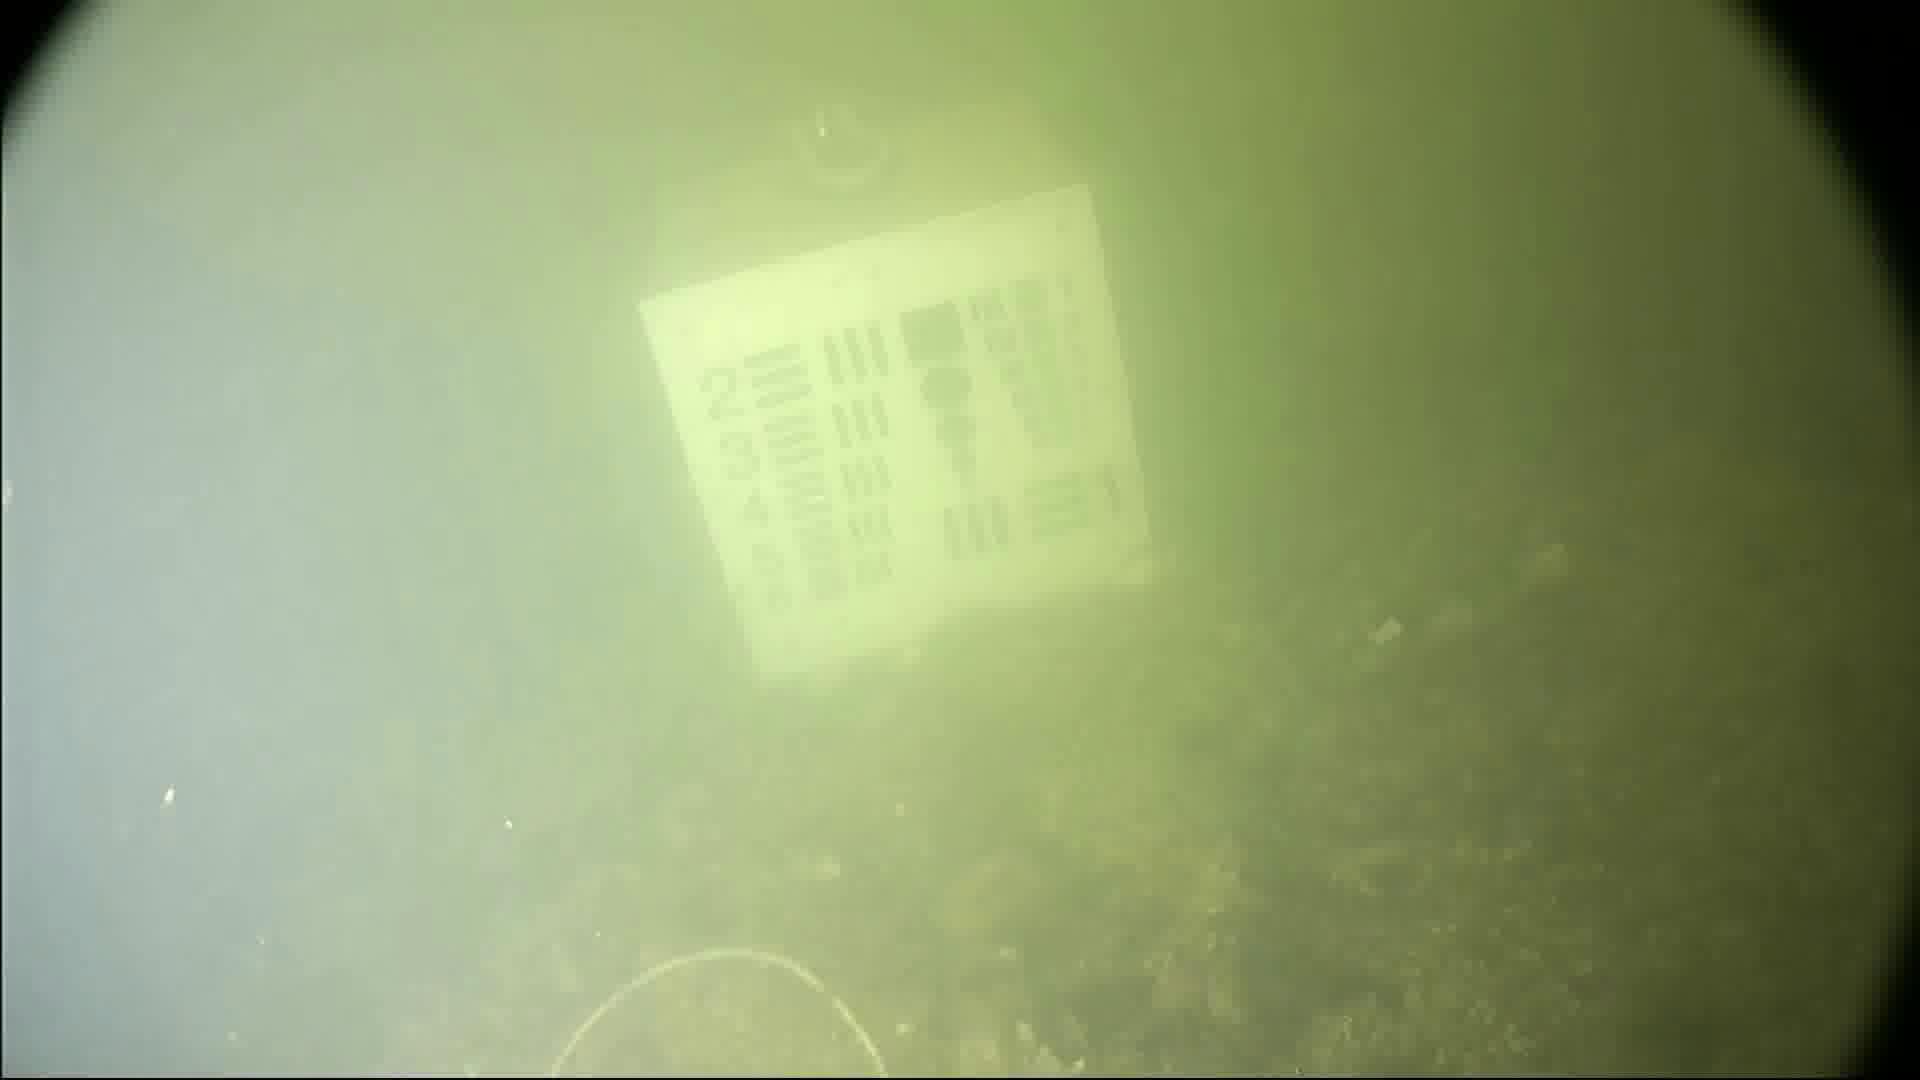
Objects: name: crab